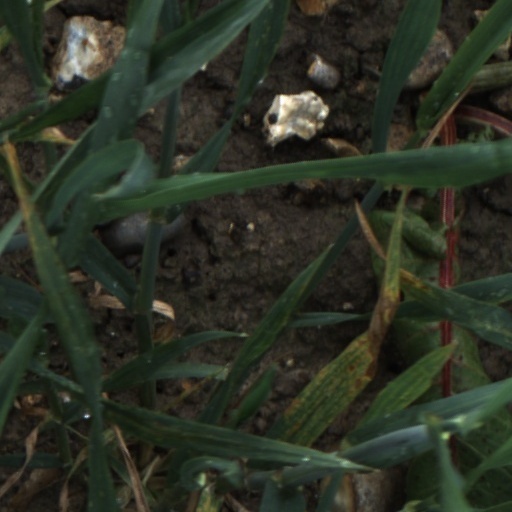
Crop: wheat